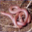
Label: snake